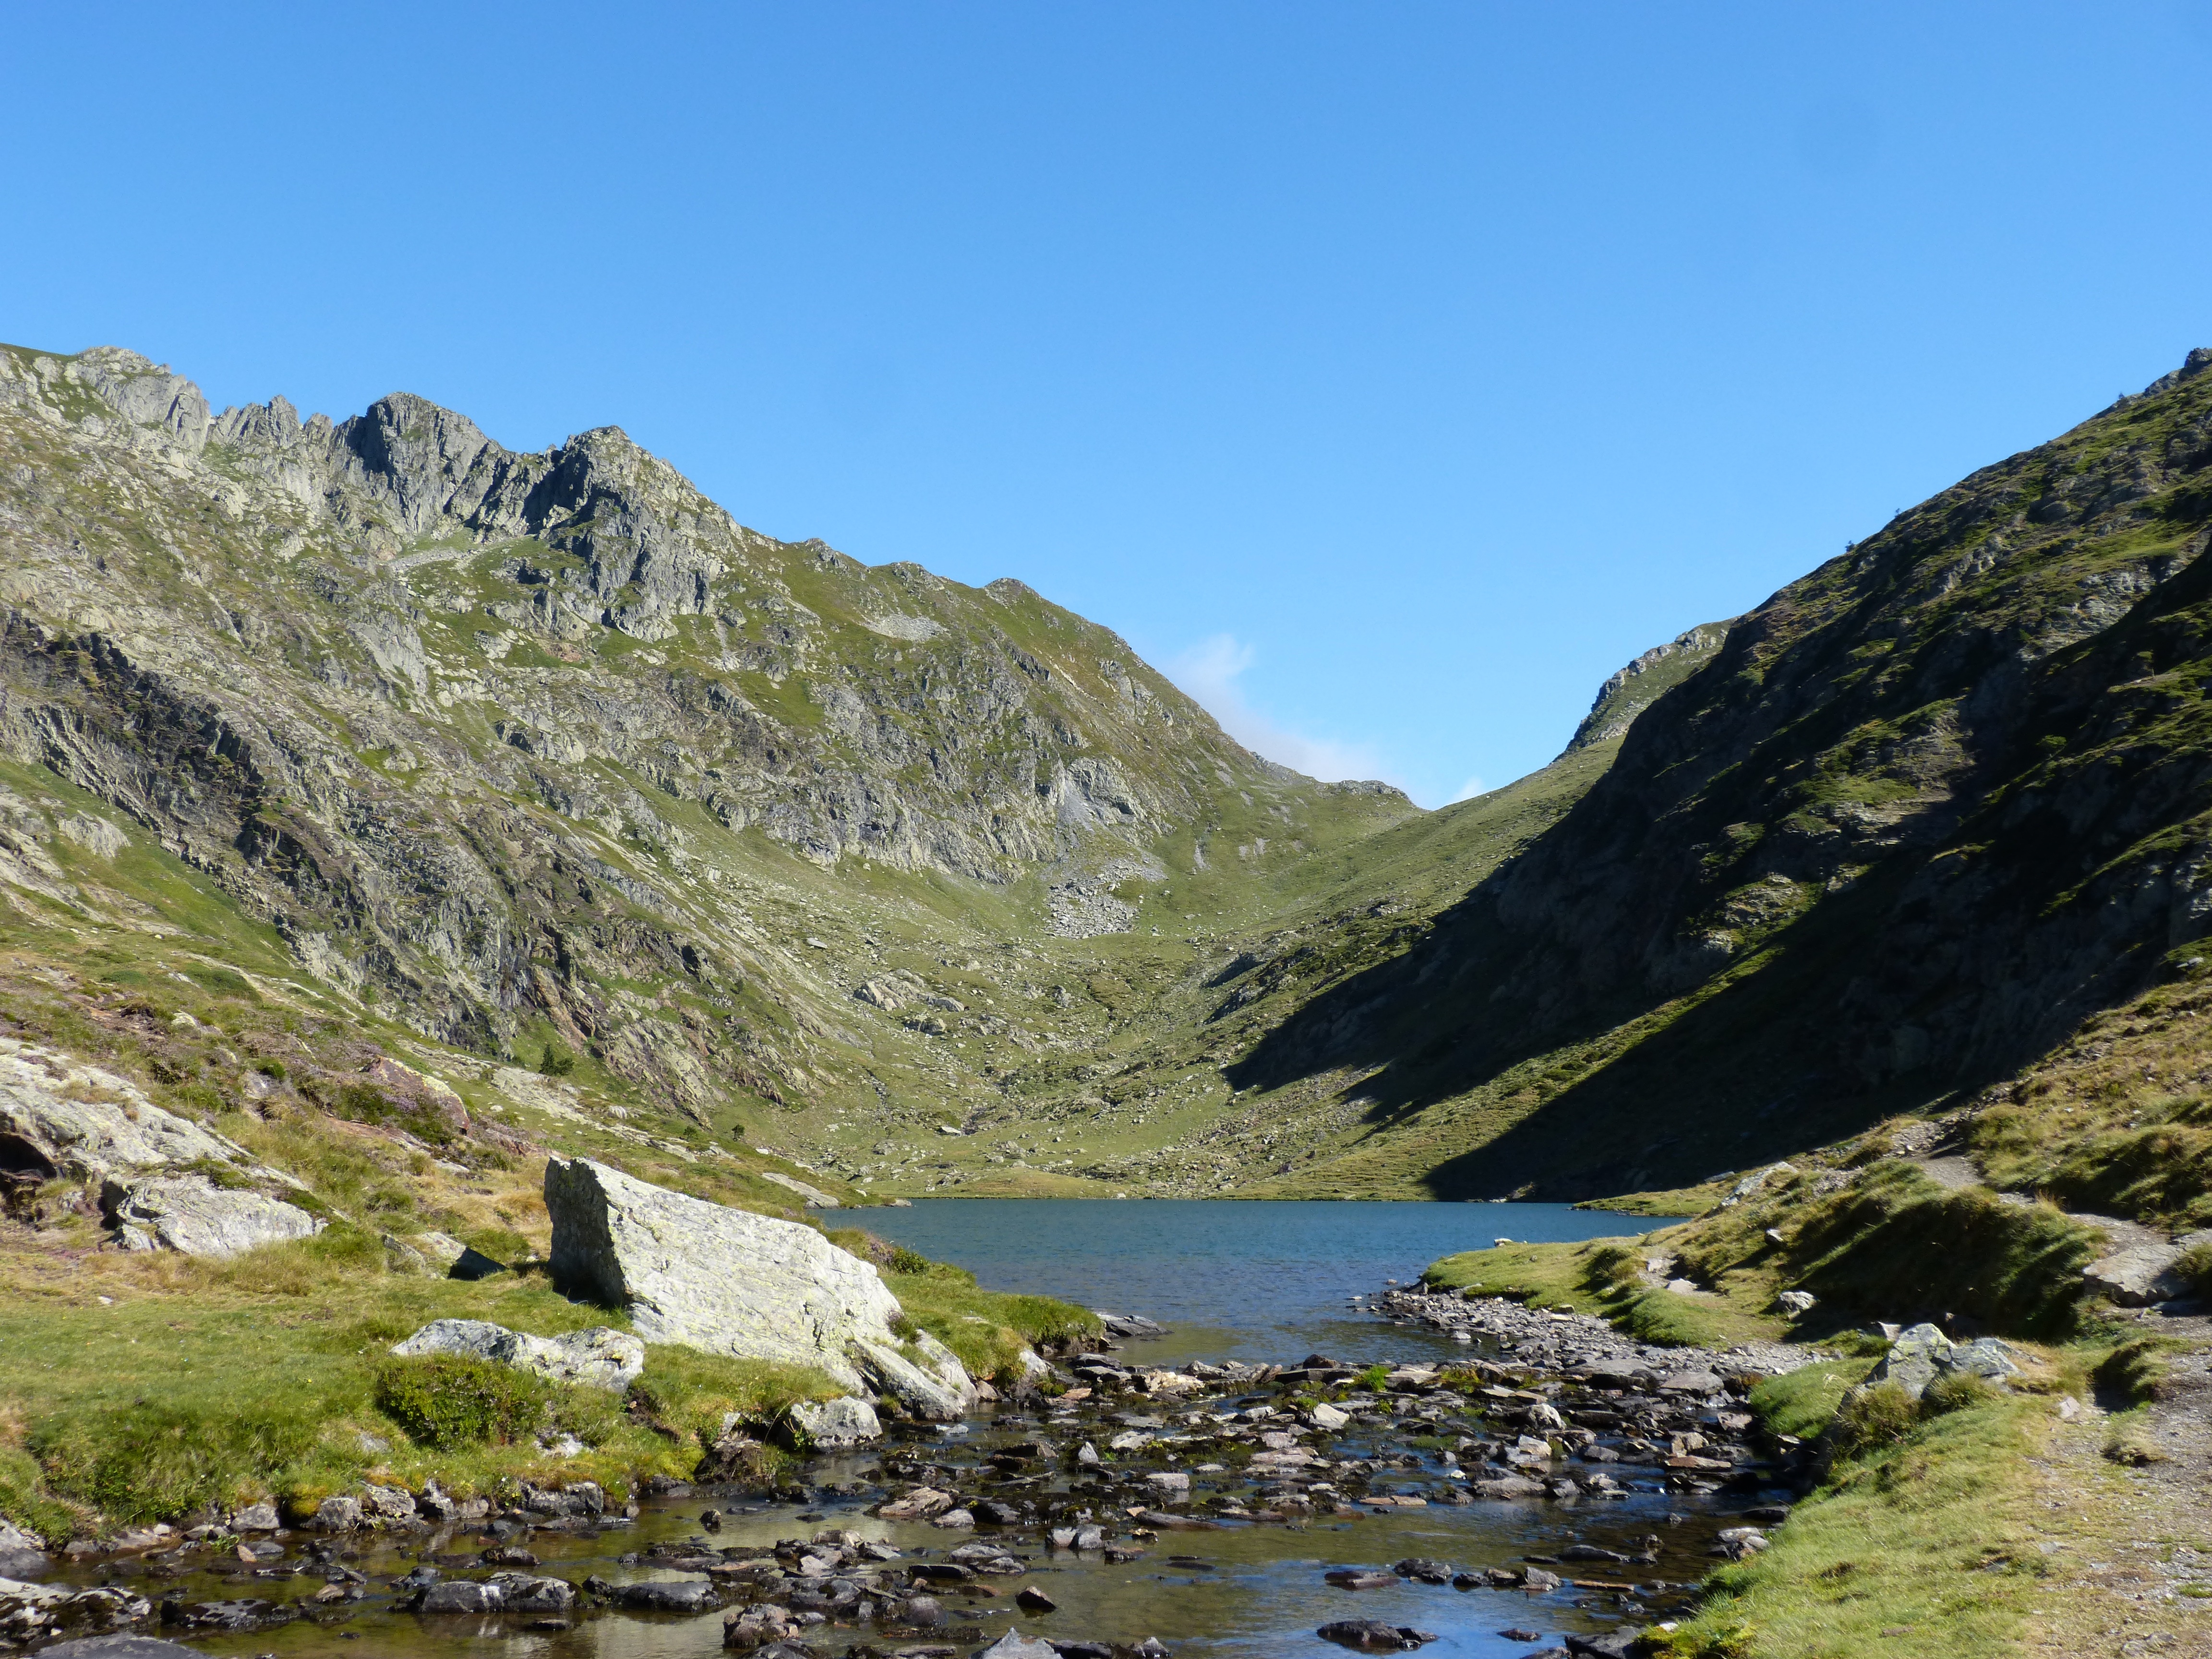
wilderness, walking, mountain, hiking, lake, adventure, valley, mountain range, highland, ridge, alps, backpacking, plateau, fell, loch, landform, tarn, mountain pass, pyrenee catalunya, lake of the port, port of tavascan, high mountain lake, geographical feature, mountainous landforms